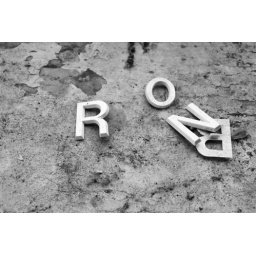
plastic letters found in an abandoned building